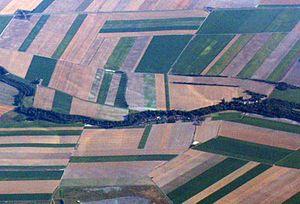
Vue aérienne du village de Vassimont-et-Chapelaine. (Marne, région Alsace-Champagne-Ardenne-Lorraine).
Vassimont-et-Chapelaine est une commune française, située dans le département de la Marne en région Grand Est.